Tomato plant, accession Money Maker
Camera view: tilt-top (135 deg); turntable rotation: 210 degrees
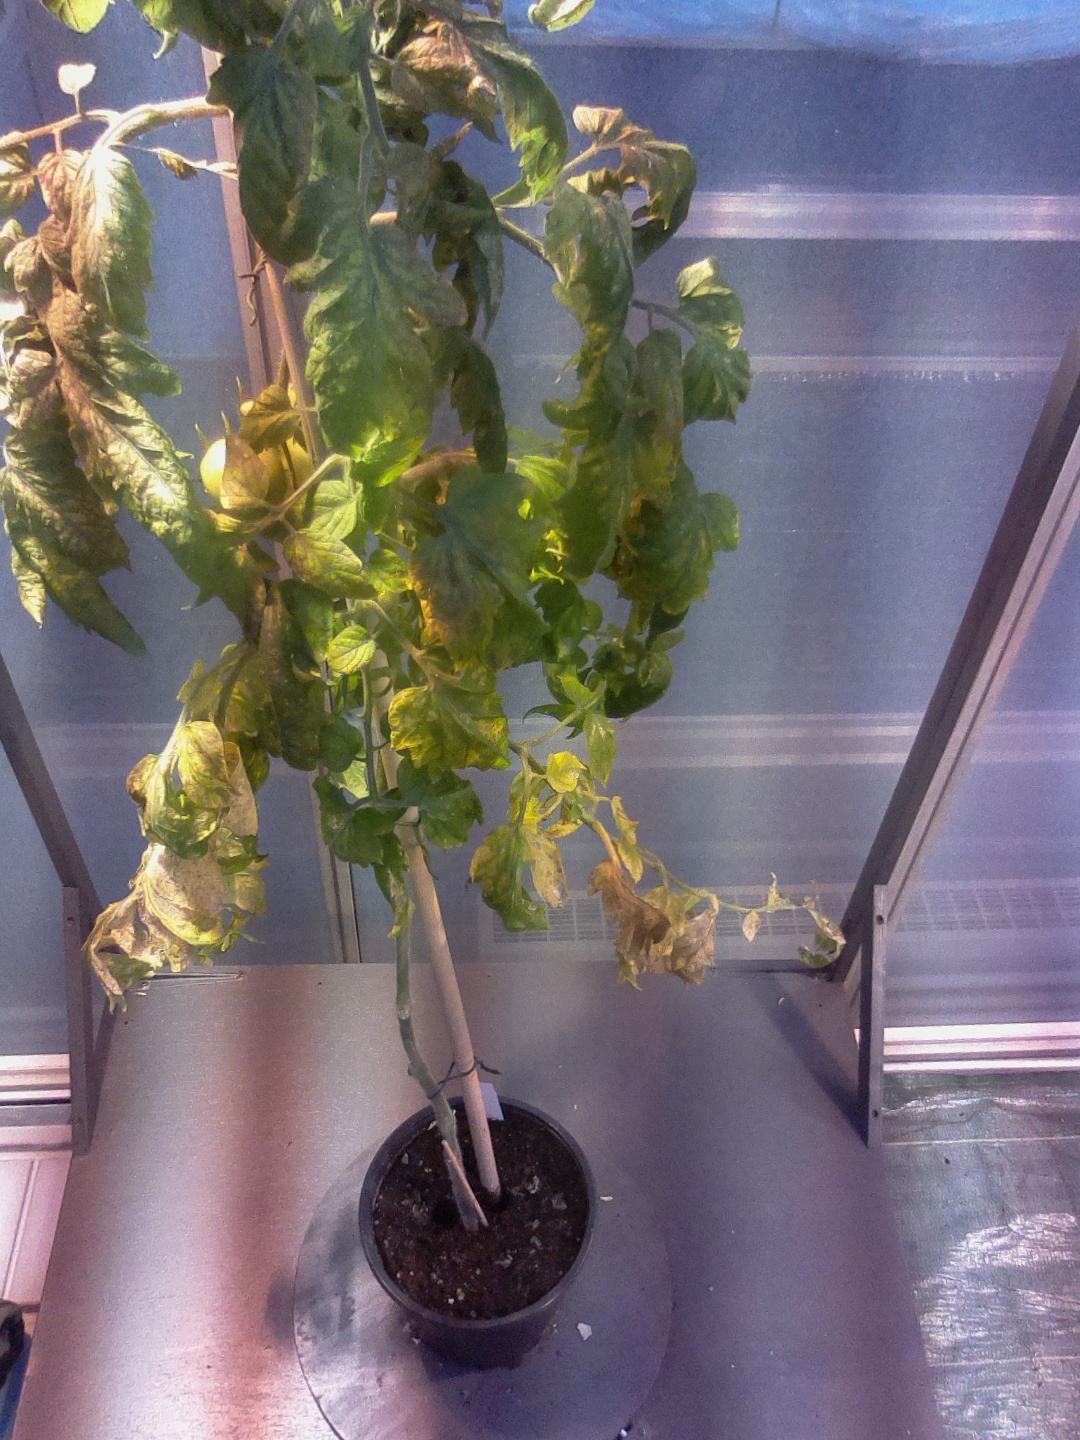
BBCH growth stage 75: 50%-60% of final fruit size